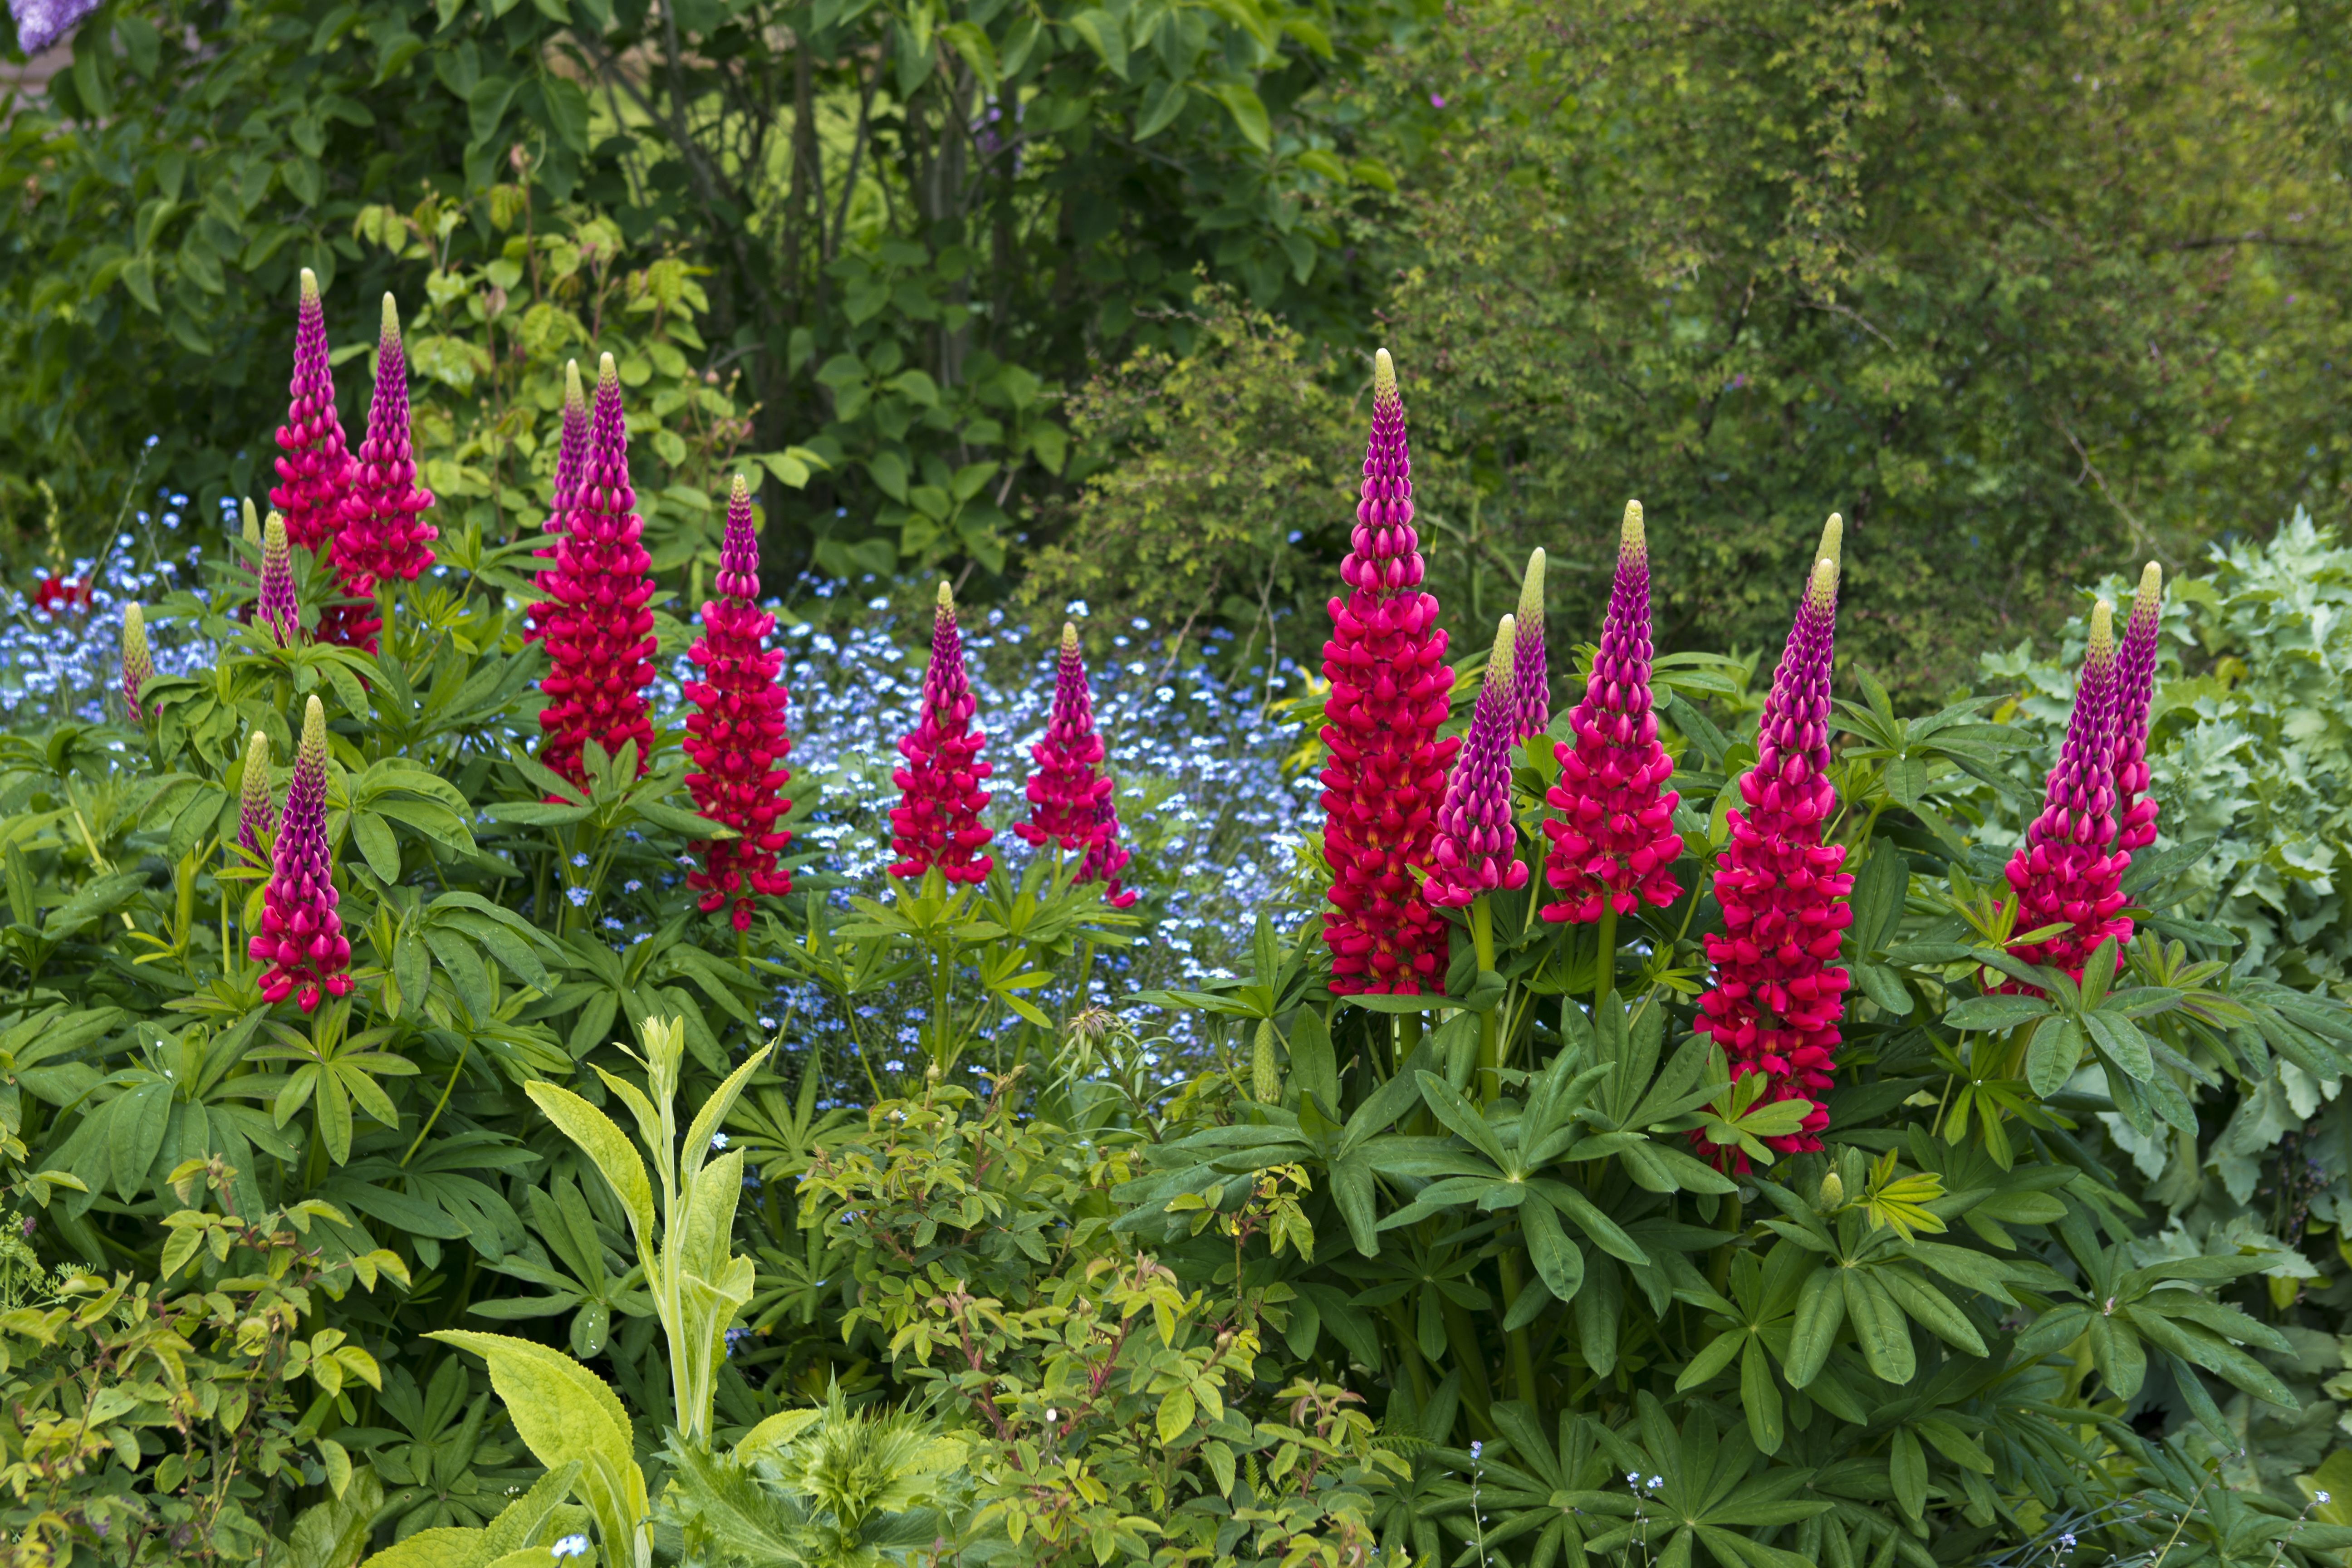
plant, flower, botany, garden, flora, wildflower, blue forget me not, shrub, magenta, vibrant, lupins, digitalis, lupin, flowering plant, green foliage, land plant